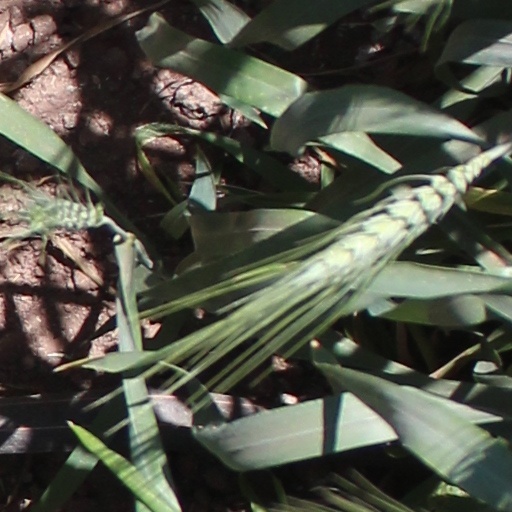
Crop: wheat